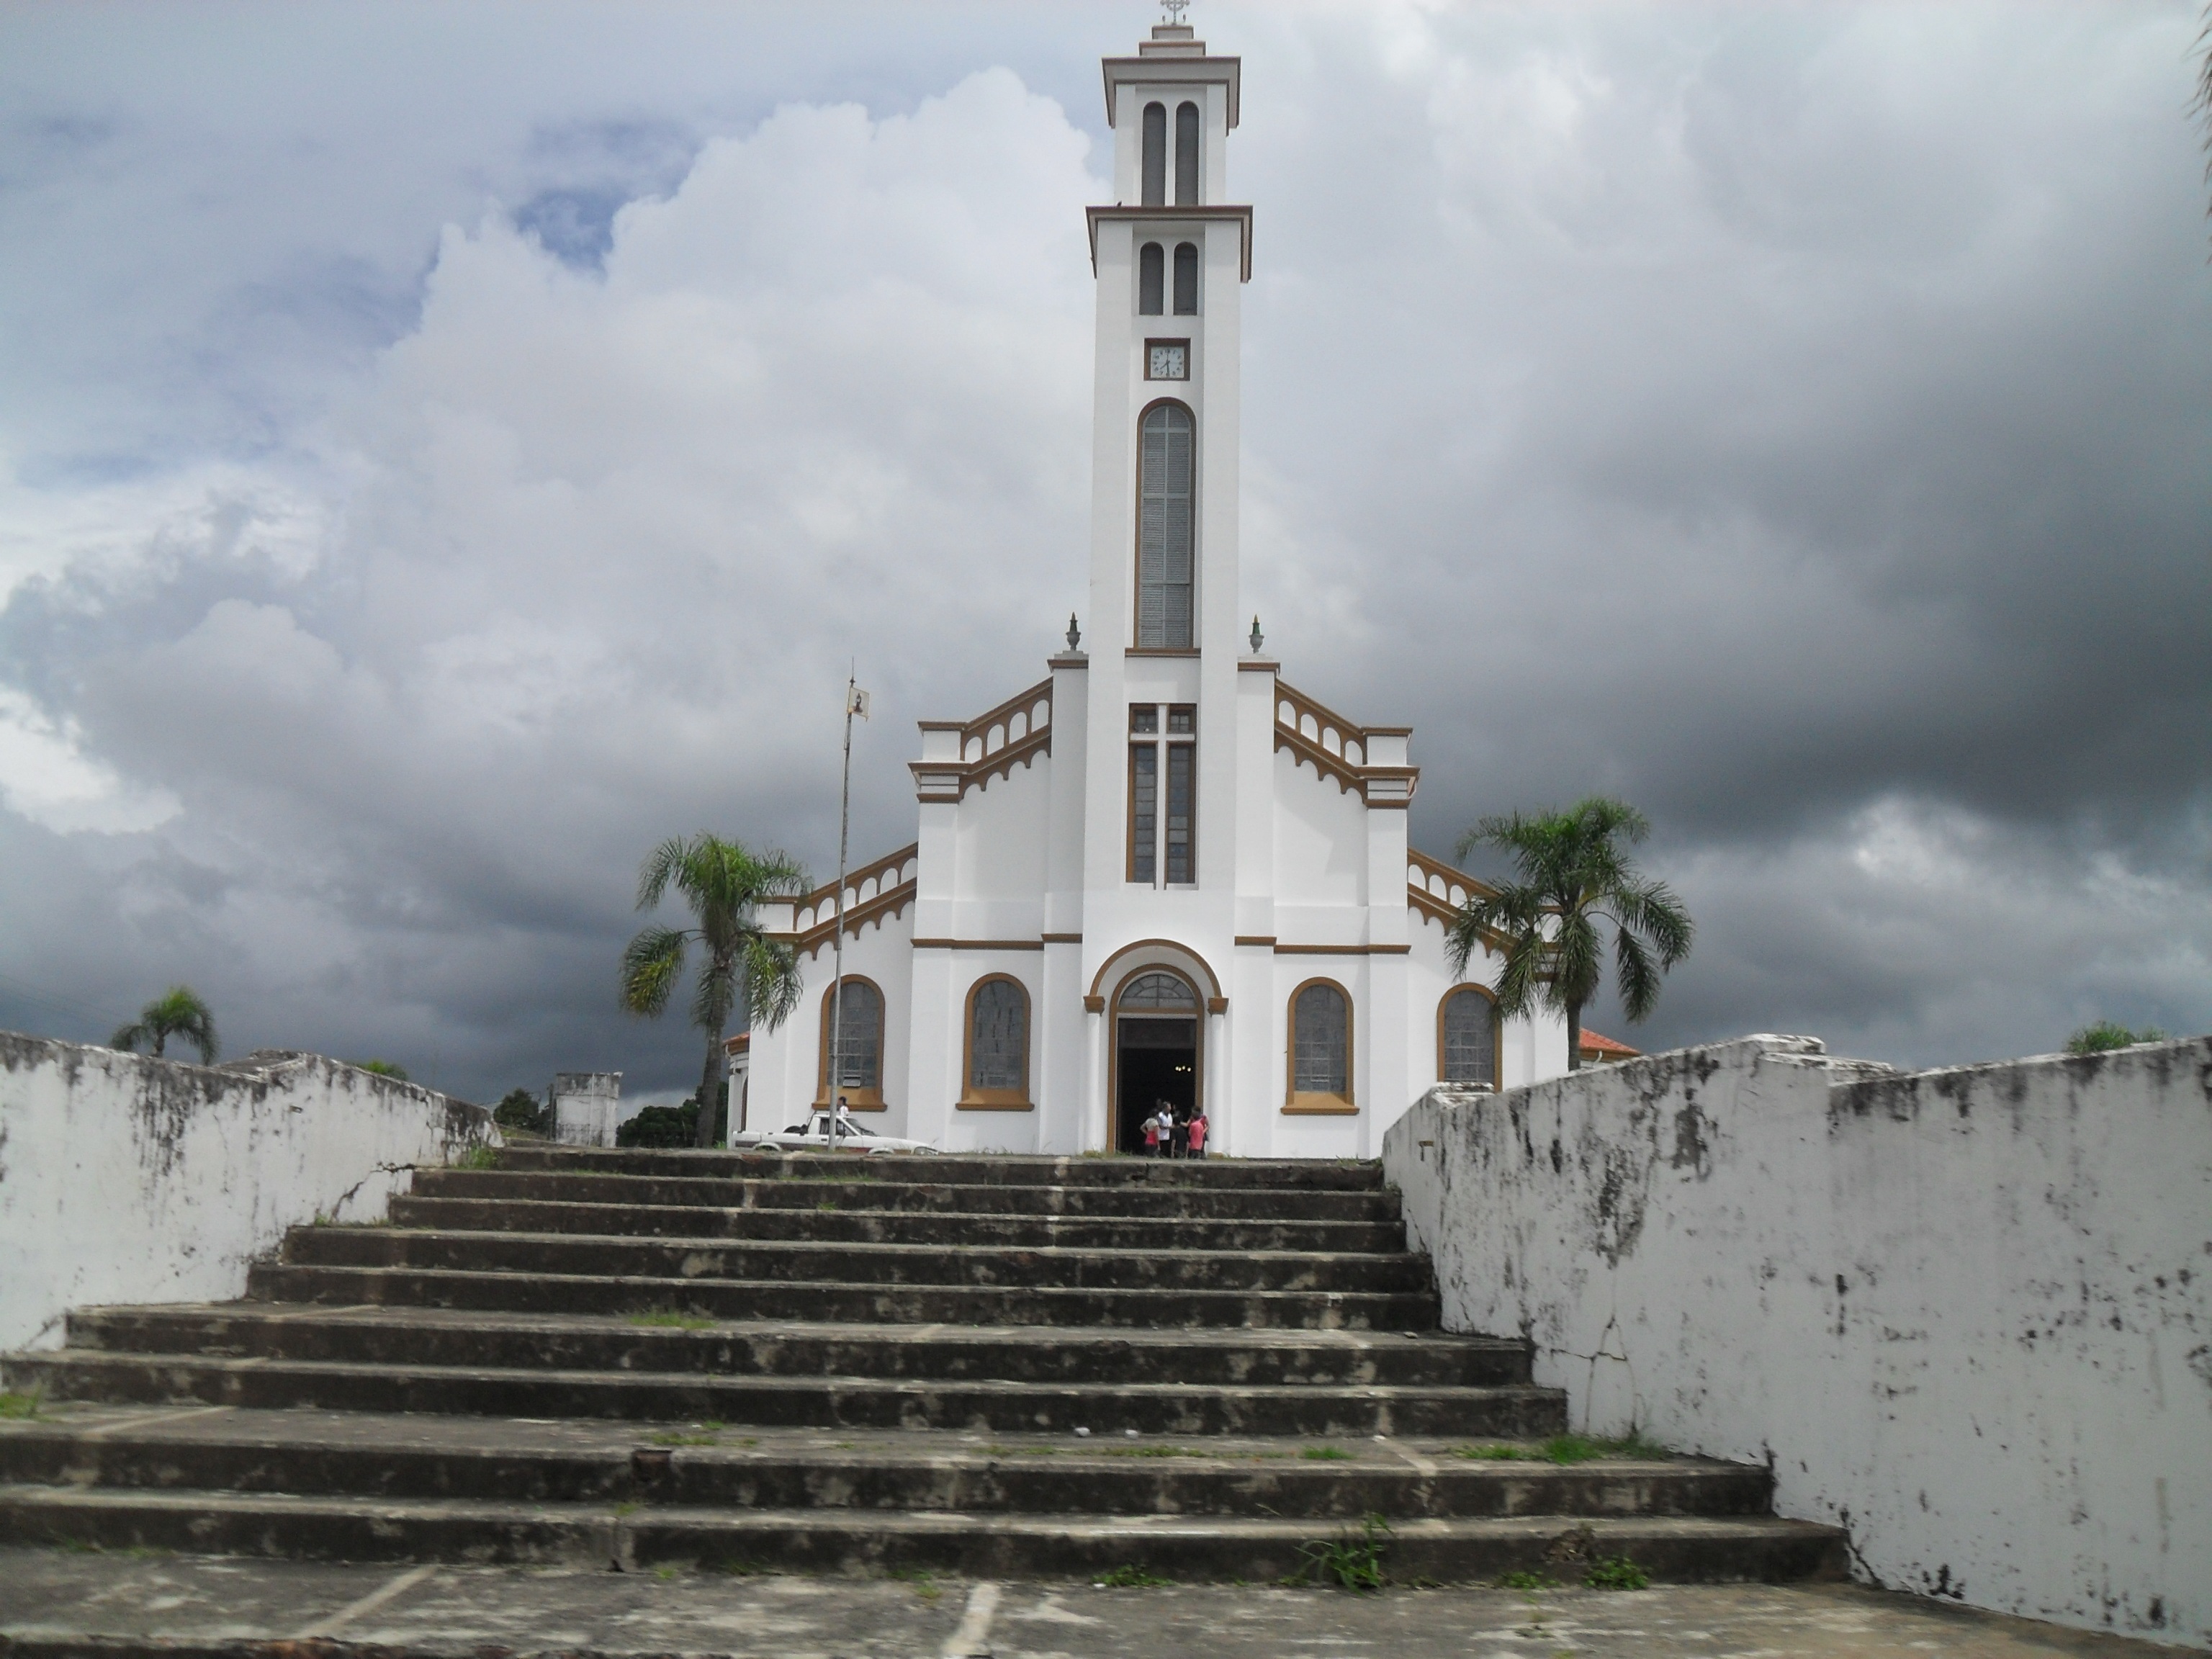
building, staircase, tower, landmark, church, chapel, place of worship, ruins, monastery, parana, ancient history